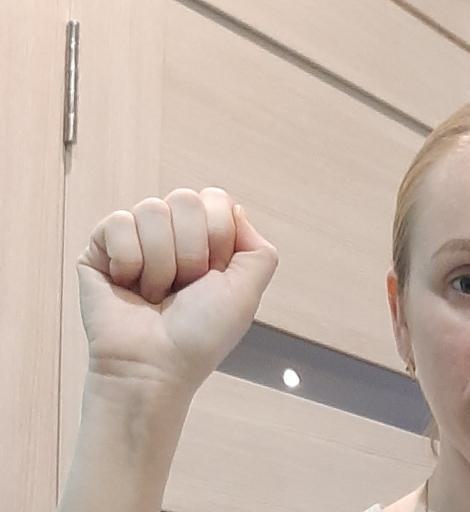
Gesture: fist